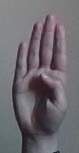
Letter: kaaf